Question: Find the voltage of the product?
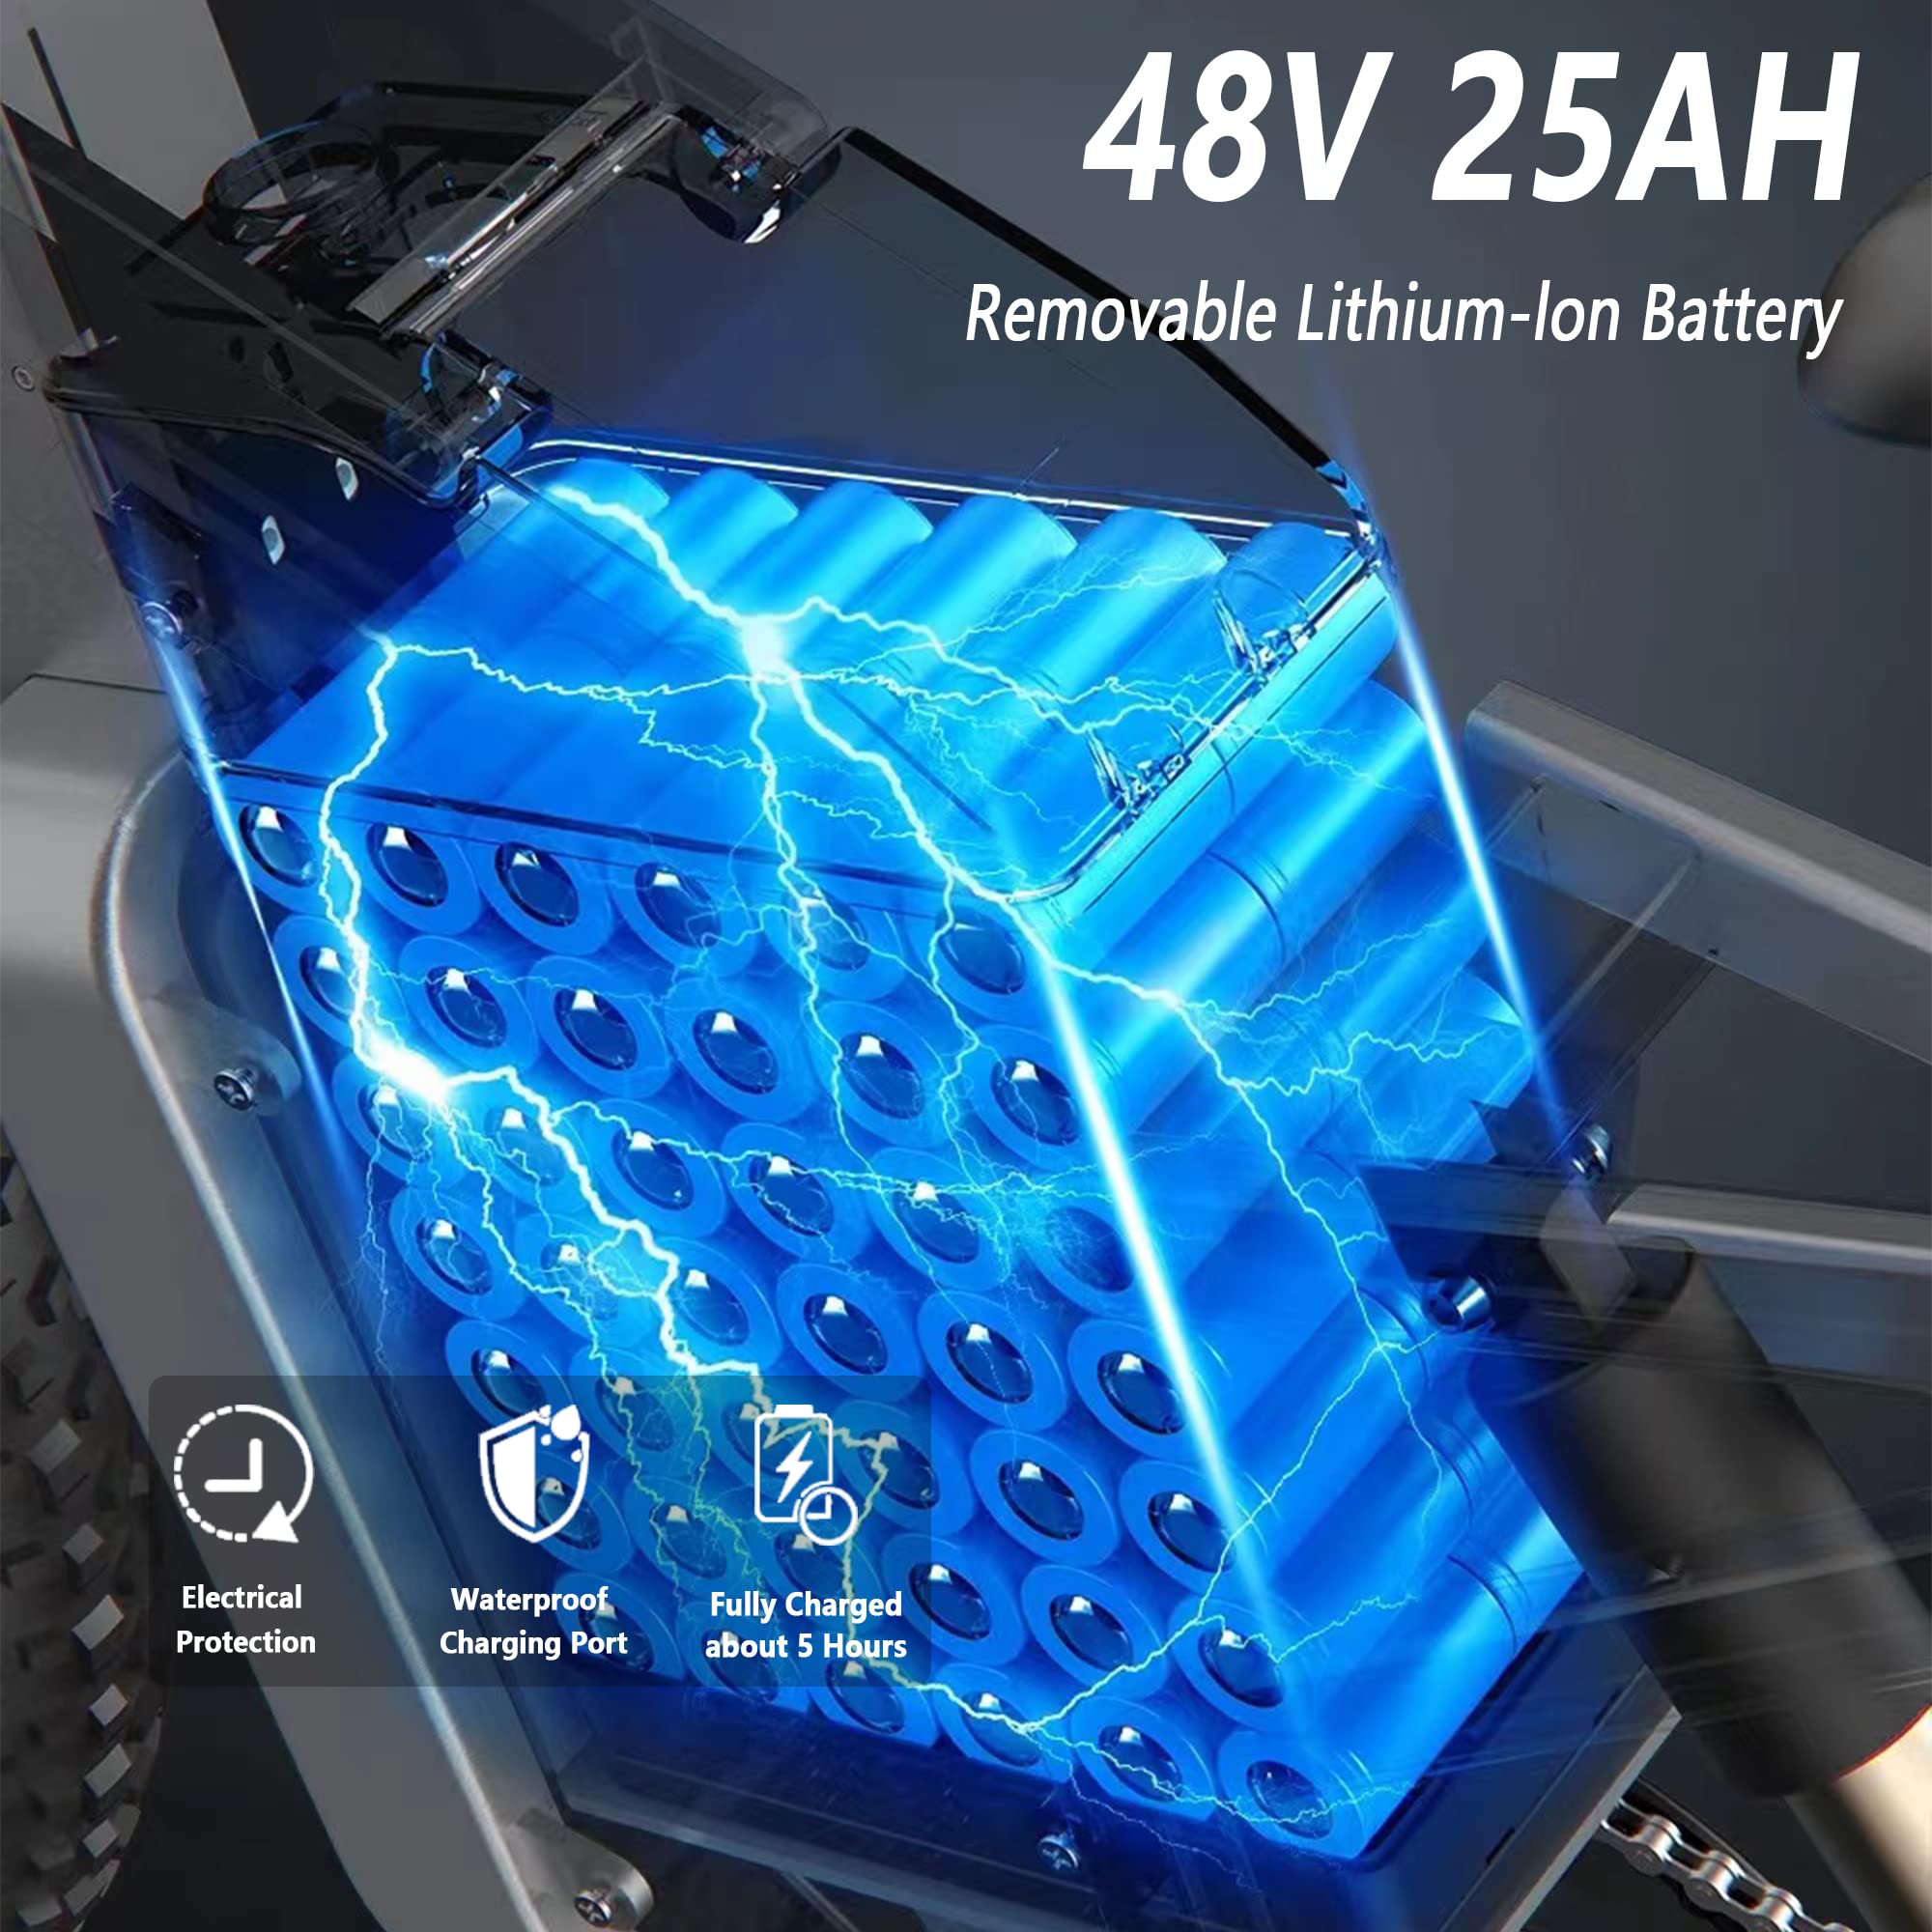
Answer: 48.0 volt